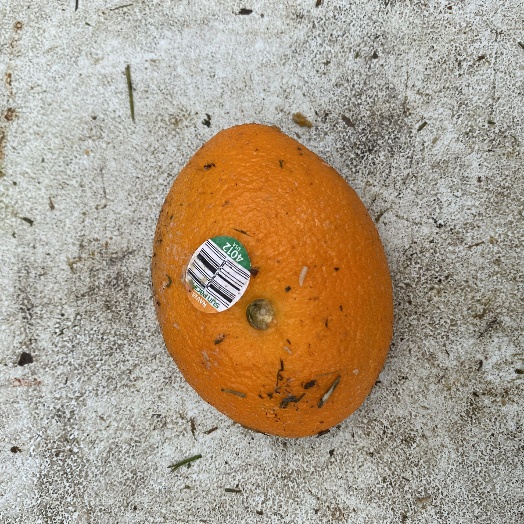
Label: Food Organics